Wrexham A.F.C.

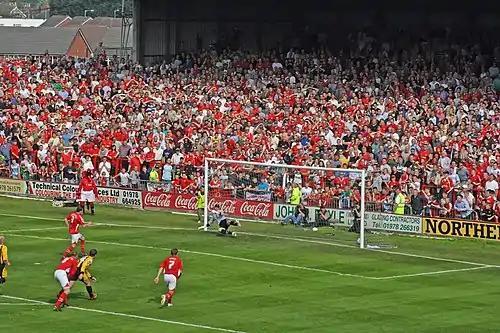

Despite their financial troubles, Wrexham went on to win the 2004–05 Football League Trophy by defeating Southend United 2–0 after extra time, in Wrexham's first appearance at the Millennium Stadium in Cardiff. The winning goals were scored by Juan Ugarte and Darren Ferguson as Wrexham ran out winners in front of nearly 20,000 Wrexham fans. Wrexham still retained an outside chance of escaping the drop in the 2004–05 season following an end-of-season winning streak; however, their faint hopes of staying up were ended with a 2–1 home loss to Brentford on 3 May 2005. The 10-point deduction proved decisive in determining Wrexham's fate, as the club finished with 43 points compared to 20th-placed Milton Keynes Dons' 51 – a net points tally of 53 after deduction, which had condemned them to relegation.